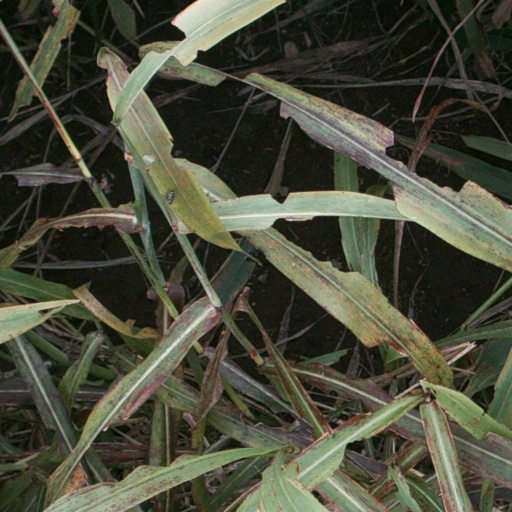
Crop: sorghum